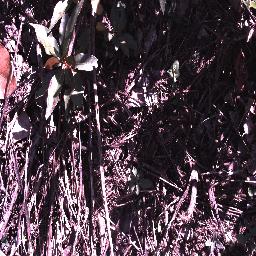
Label: negative